2018 Japan Series

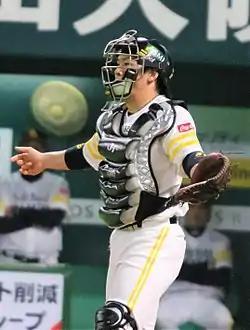
Takuya Kai won the Japan Series Most Valuable Player Award.

The series shifted back to Hiroshima for Game 6. Rick van den Hurk shut out the Carp for six innings. Tetsuro Nishida drove in a run for SoftBank in the fourth inning with a squeeze bunt that scored Yuki Yanagita. Yurisbel Gracial hit a solo home run in the fifth inning. Relief pitchers Shota Takeda, Shinya Kayama, and Yuito Mori completed the shutout of the Carp, as SoftBank repeated as Japan Series champs. Hawks' catcher Takuya Kai, who set a Japan Series record with six consecutive caught stealings, won the Japan Series Most Valuable Player Award.